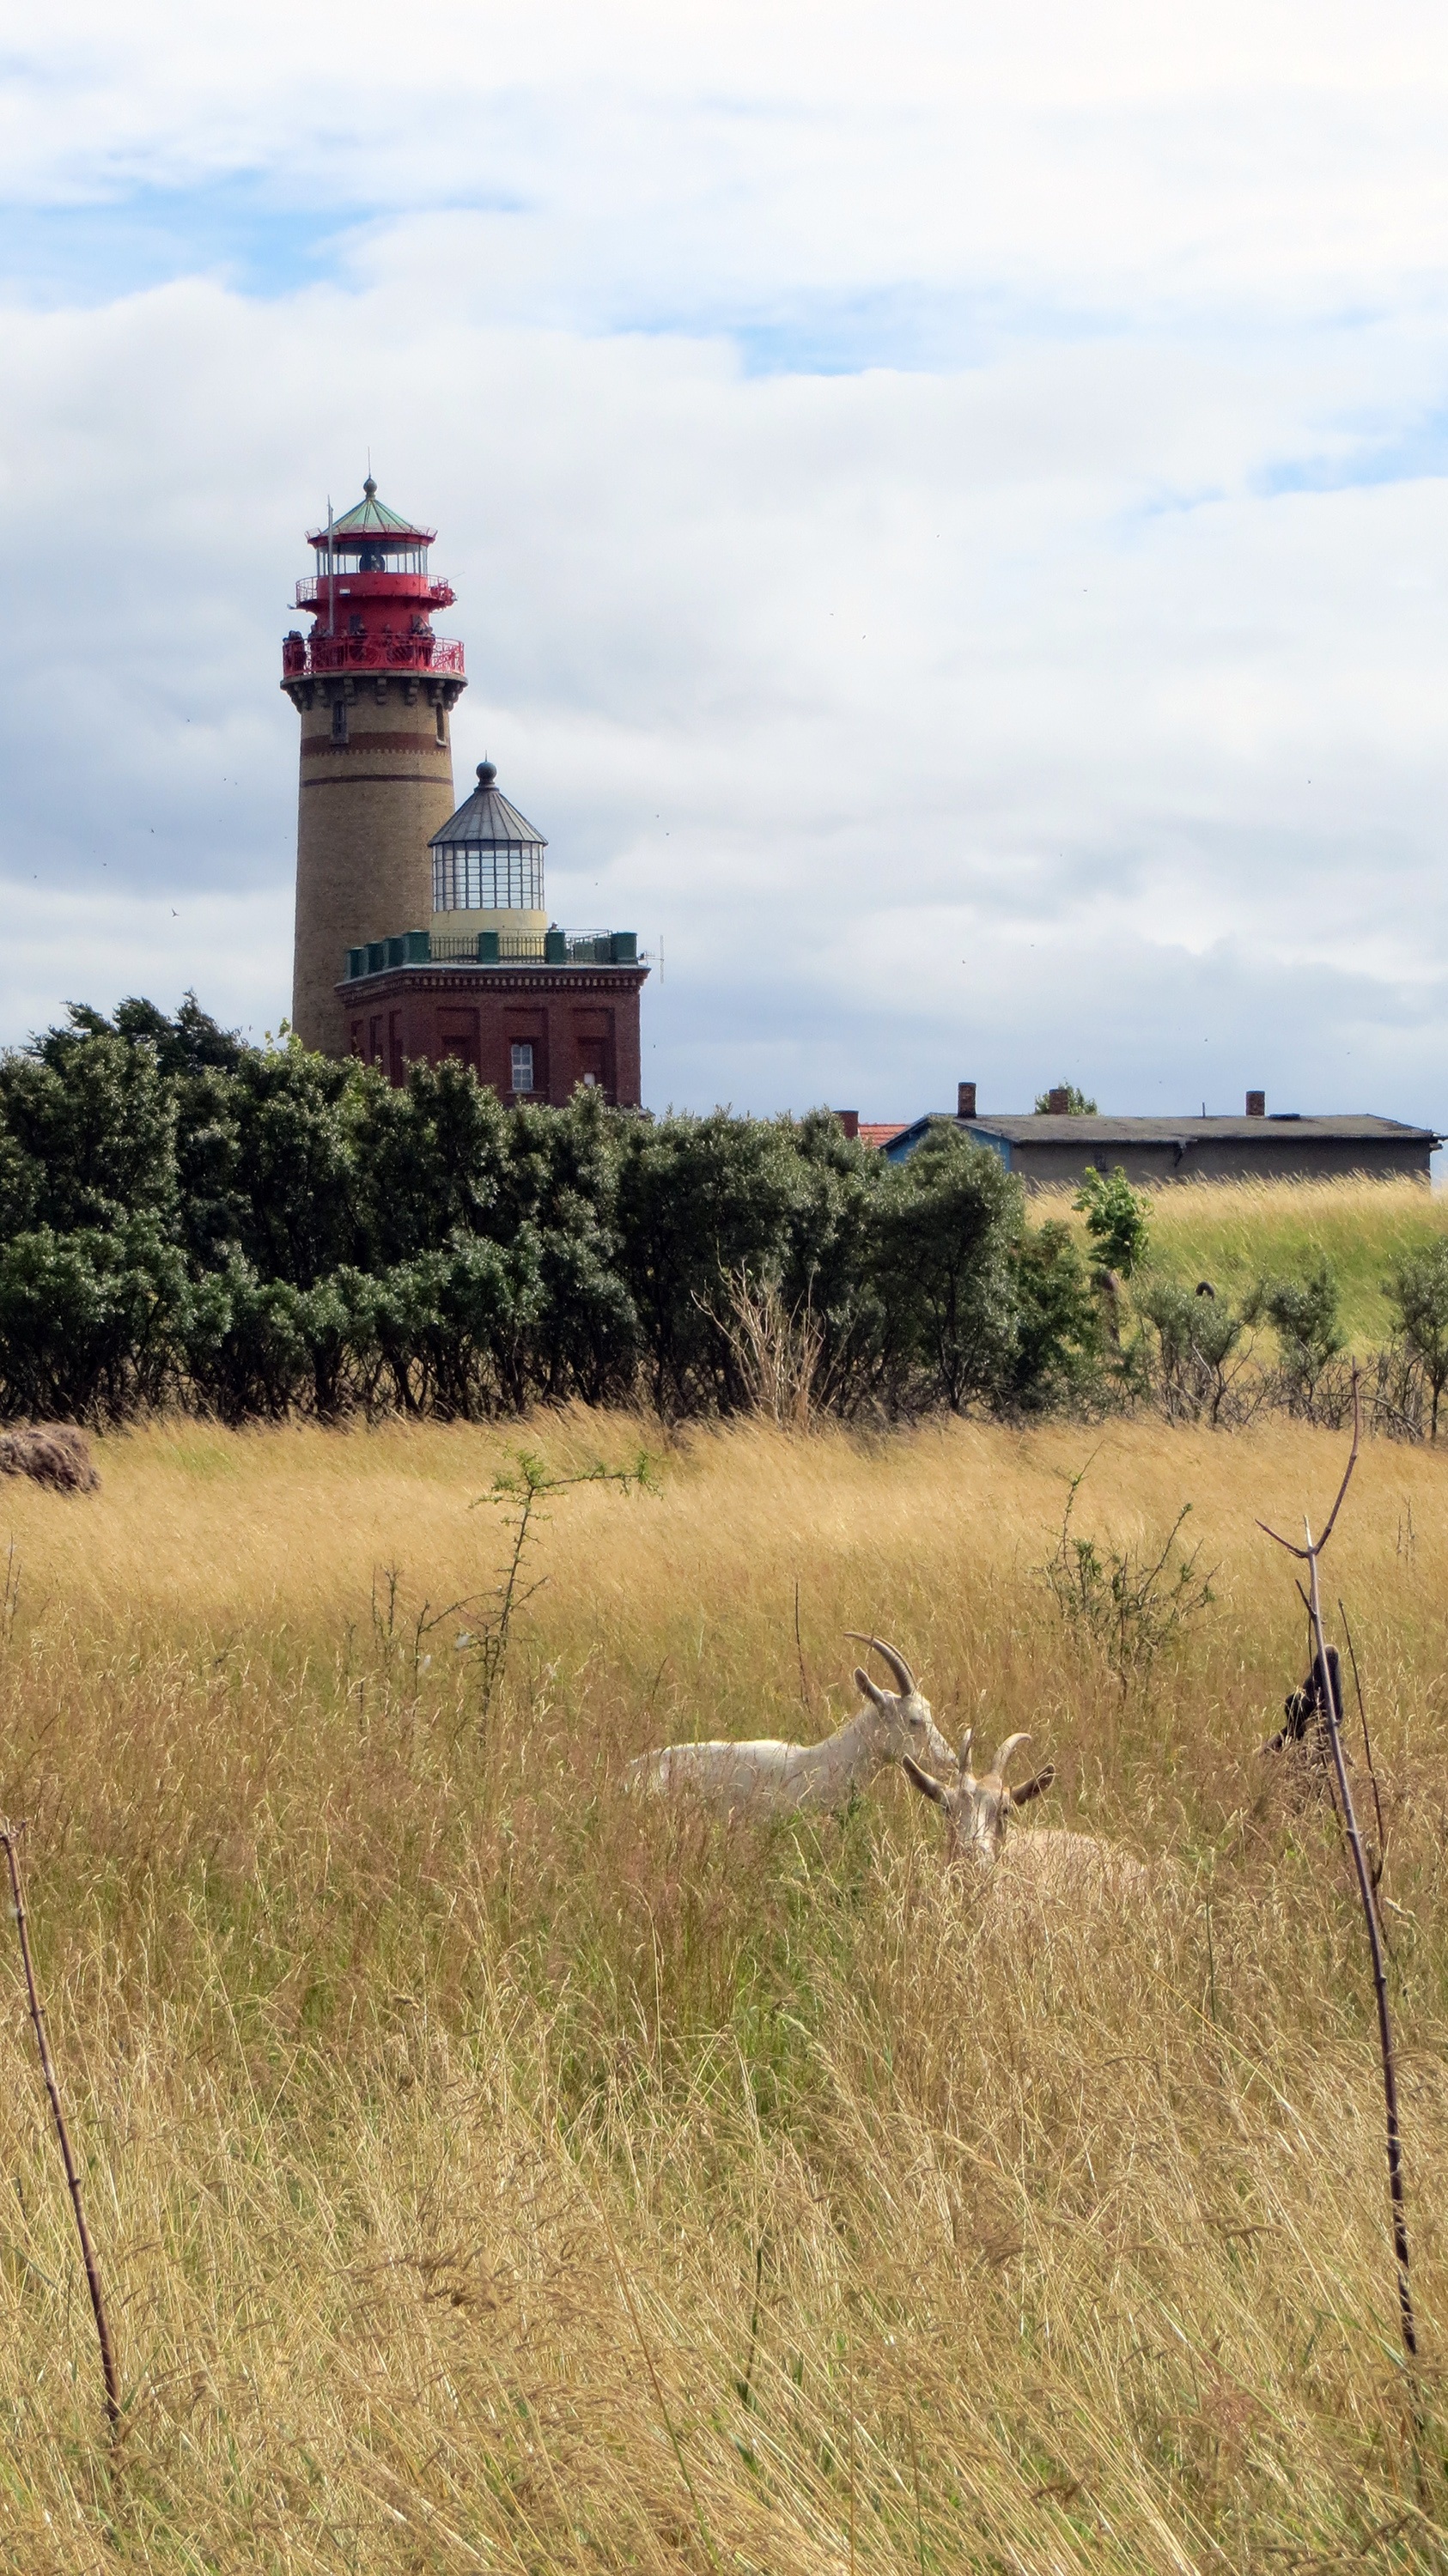
landscape, coast, lighthouse, prairie, view, cliff, tower, beacon, savanna, plain, fields, lighthouses, seafaring, baltic sea, cape arkona, hiking trails, rural area, r gen, warning signal, observation deck